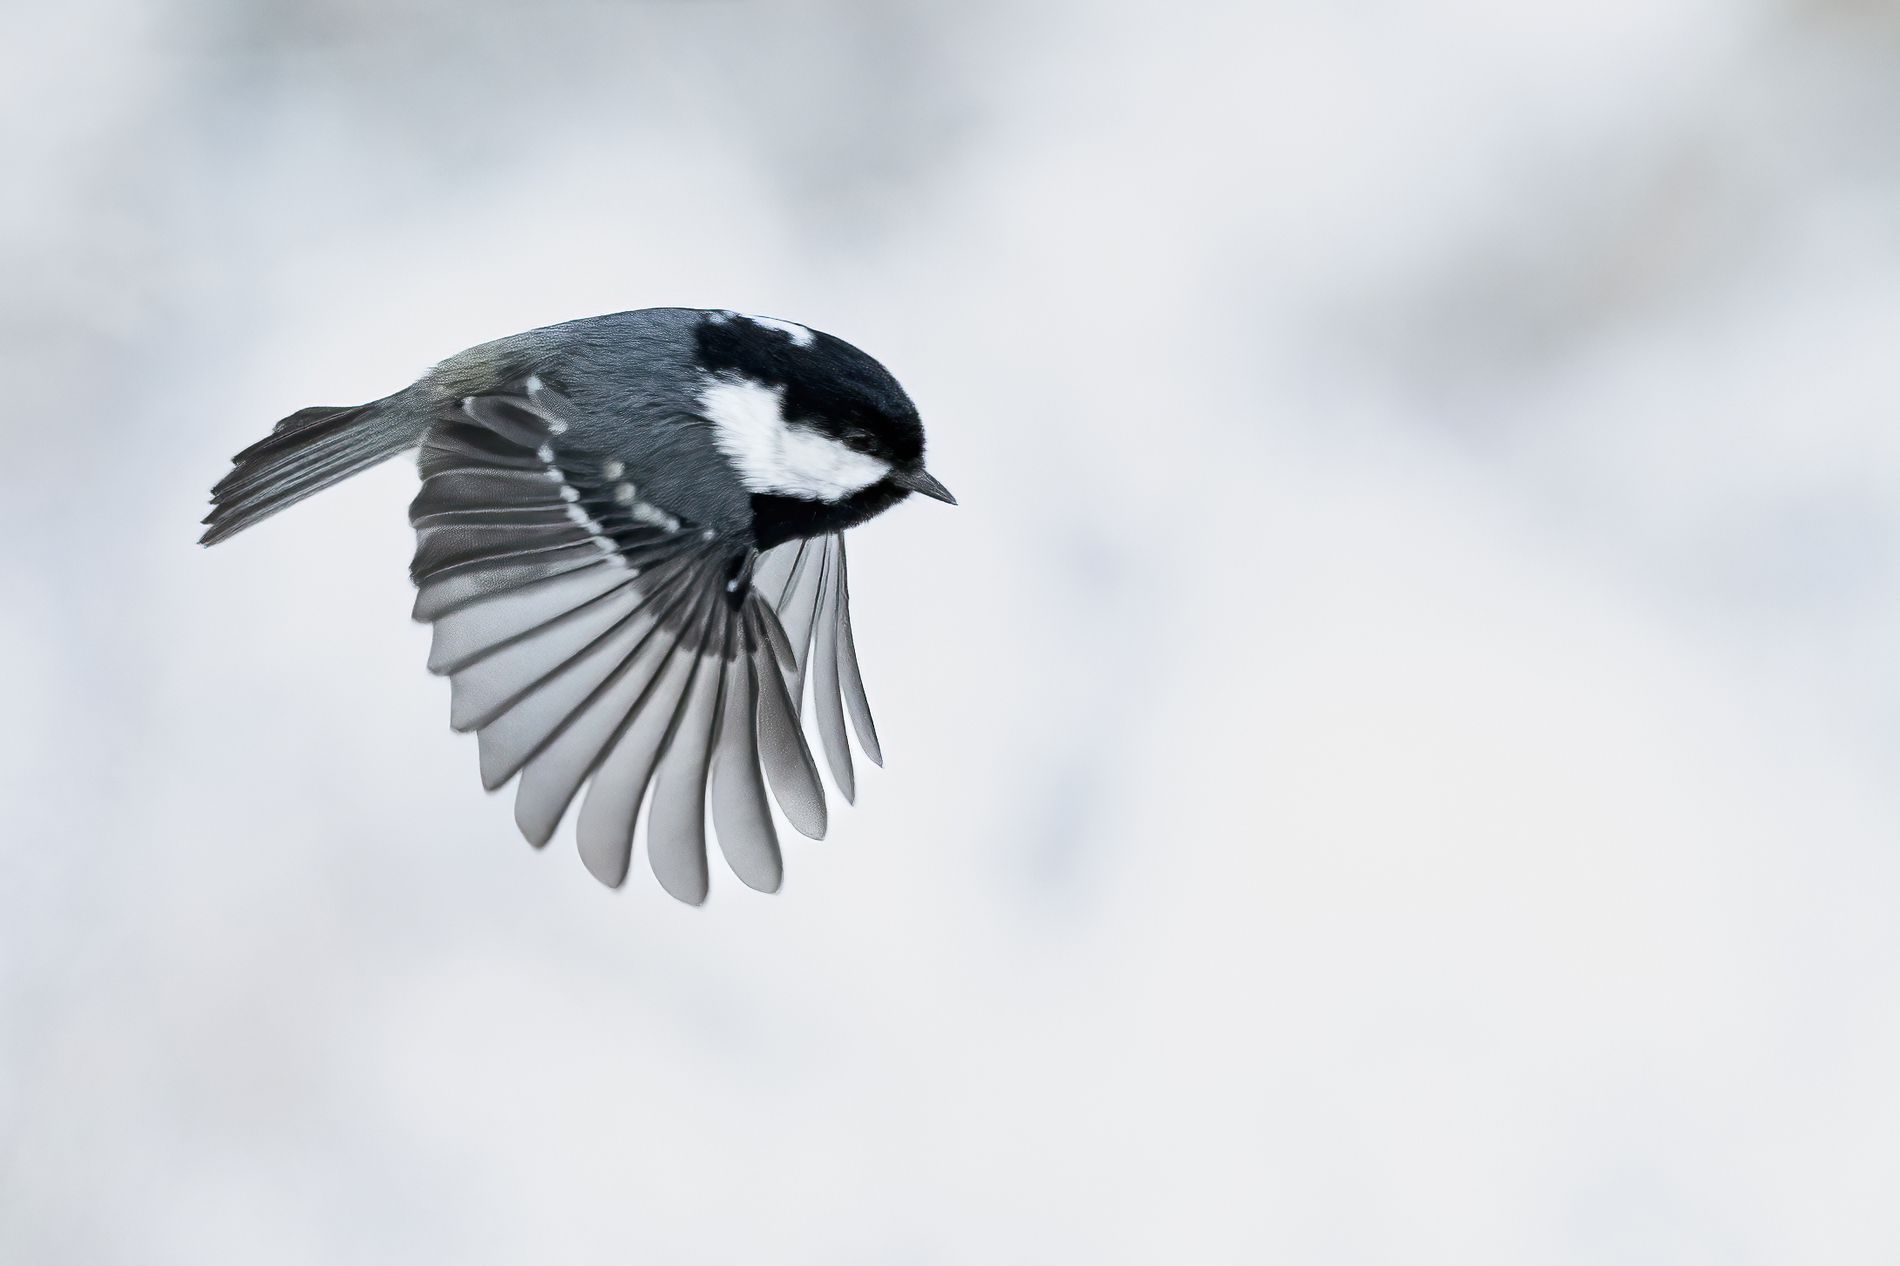
Flying Bird
This picture shows a bird in flight. The image captures the bird's motion through the air, with a blurred background emphasizing its movement.
A close-up shot of a flying bird. This capture highlights the bird’s motion through the air, with a blurred background that creates a sense of isolation. The monochrome tones of black, white, and gray evoke feelings of elegance and simplicity, contributing to a calm and refined mood.
Labels: Animal, Bird, Flying, Finch, Jay, Beak, Sparrow, Magpie, Swallow, Wren, Background
Camera: OM Digital Solutions OM-1
Lens: OLYMPUS M.40-150mm F2.8
Aperture: F4
Exposure: 1/3200 sec
ISO: 3200
Focal length: 150.0 mm